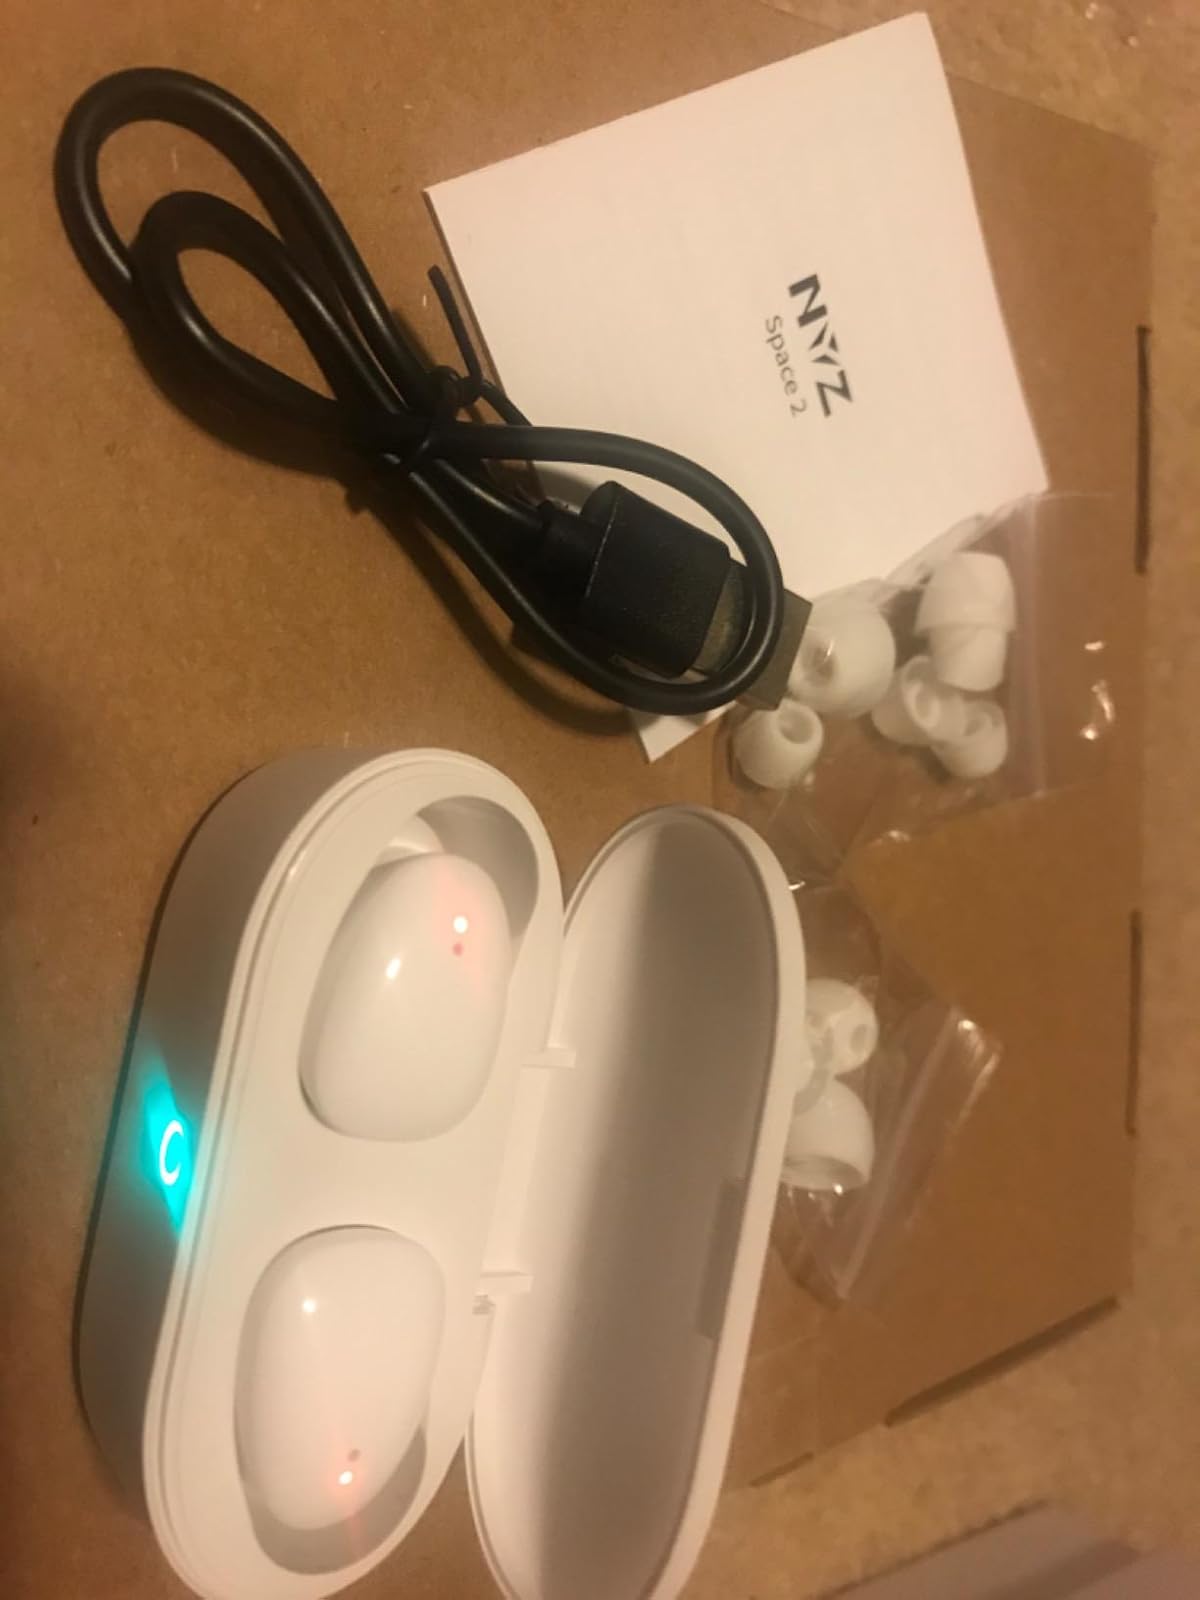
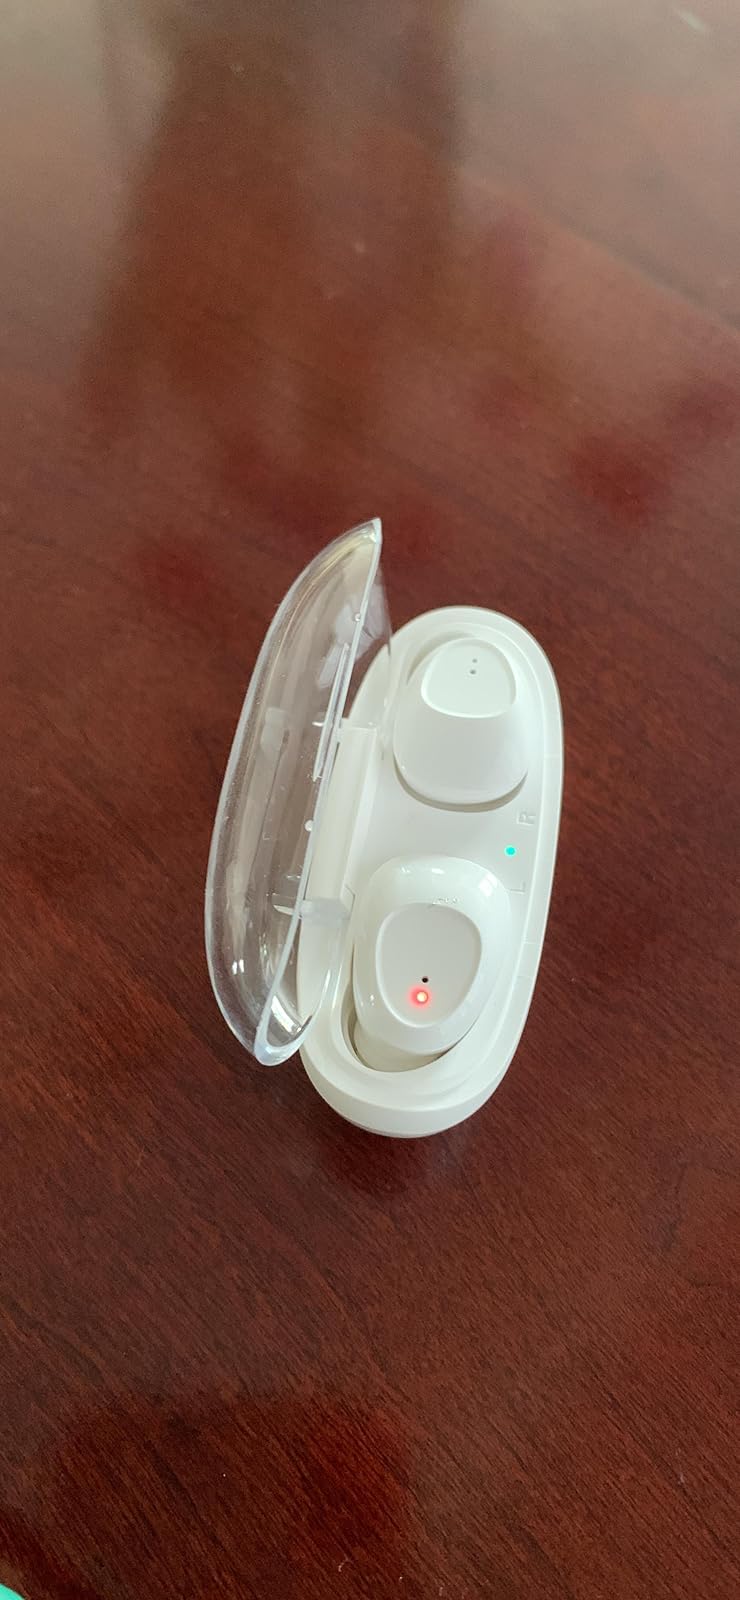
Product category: earbuds
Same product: no